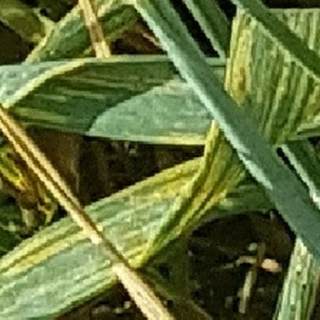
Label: wheat_yellow_rust